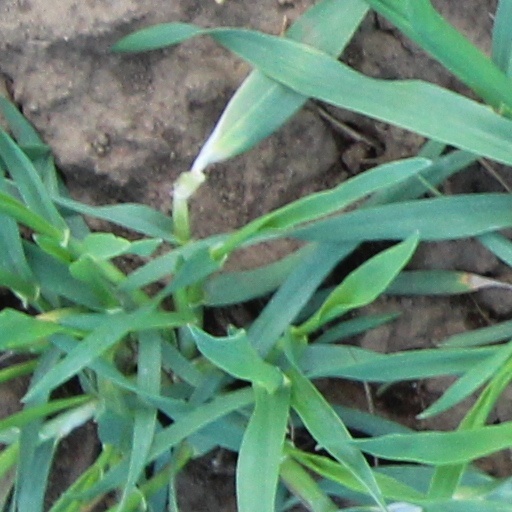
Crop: wheat